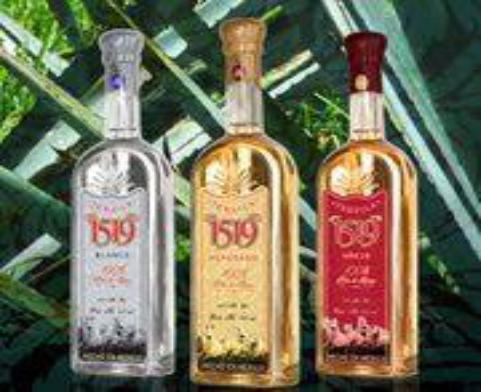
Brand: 1519 Tequila
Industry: Food